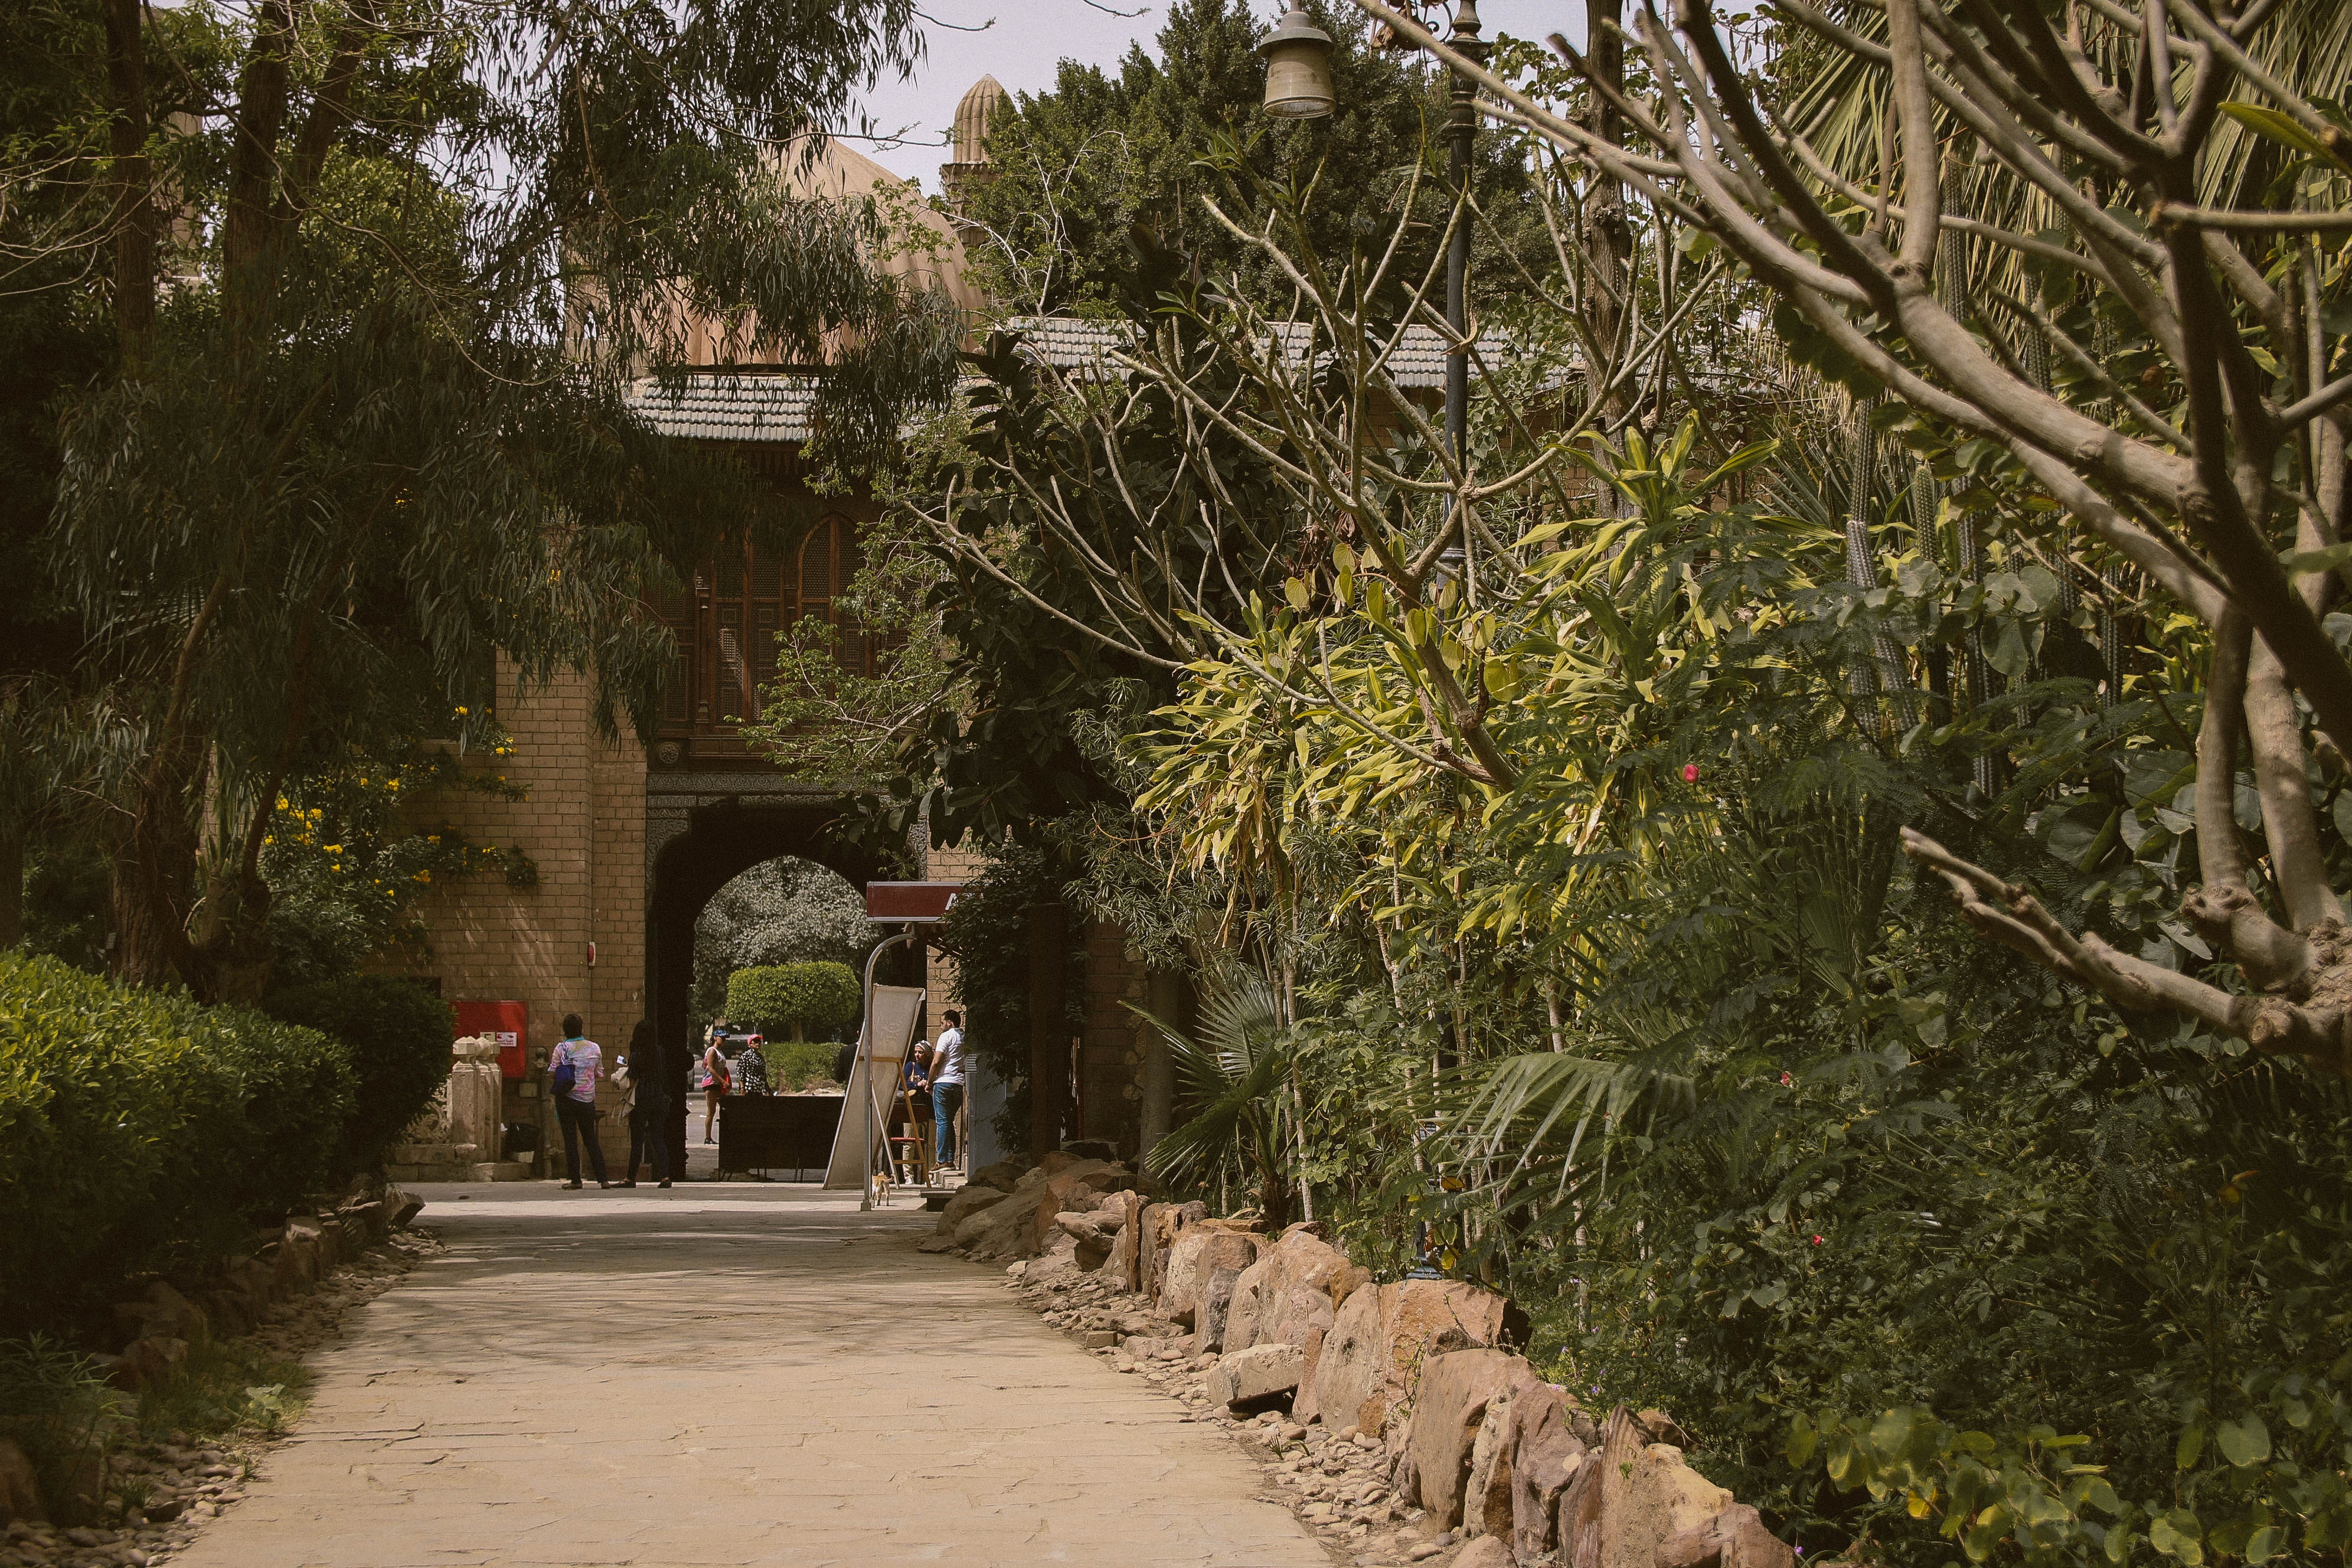
vegetation, tree, botany, walkway, thoroughfare, road, plant, branch, street, architecture, landscape, lane, building, trail, tourism